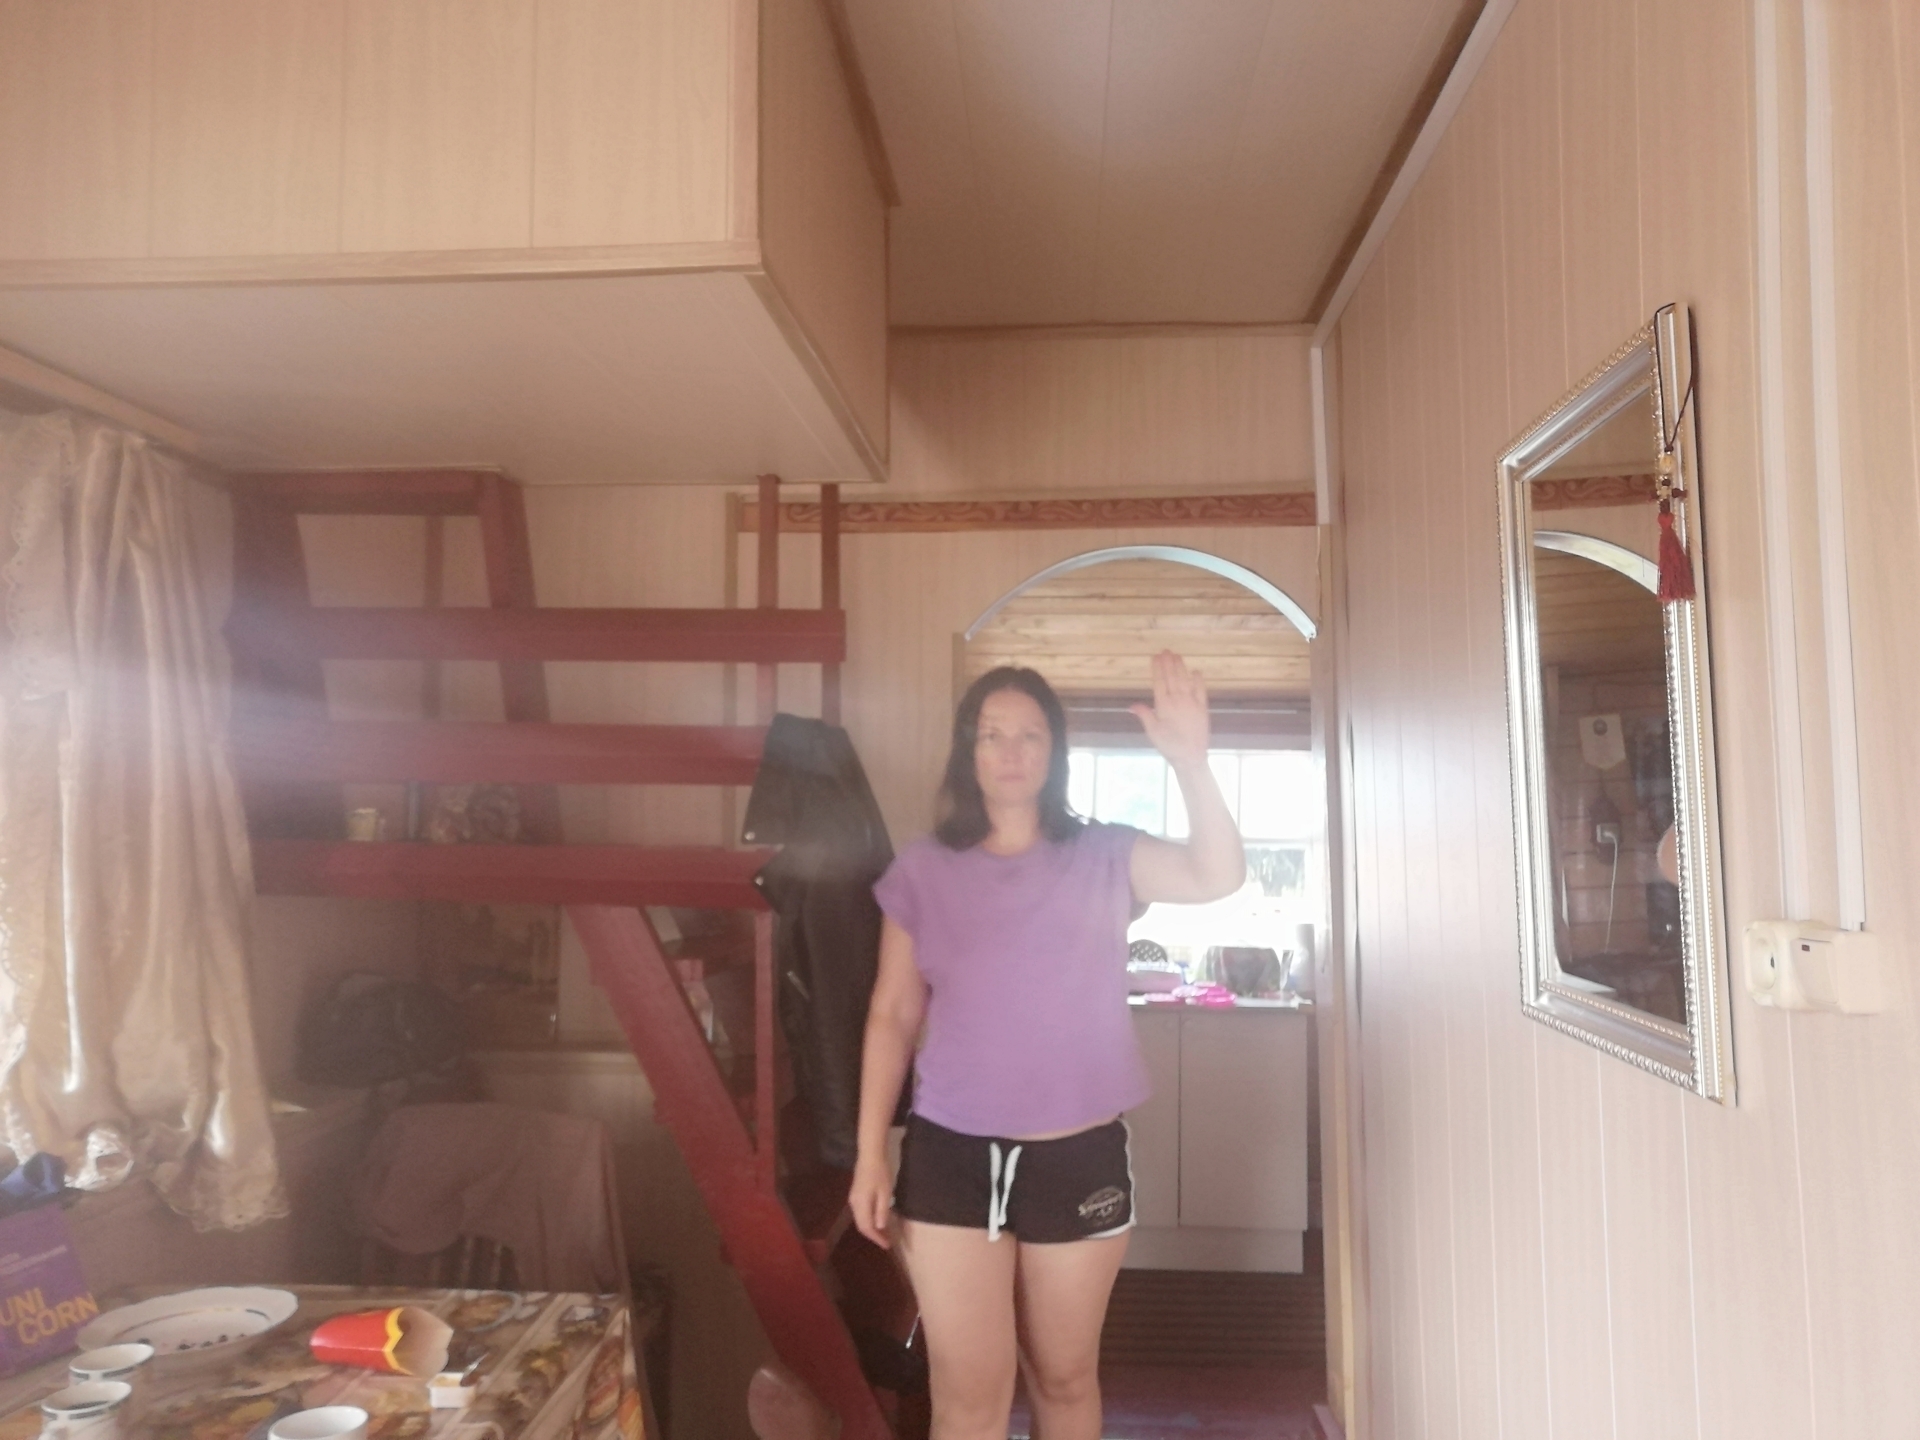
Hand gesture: stop